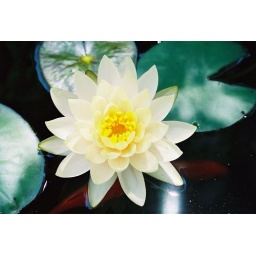
we have white, cream and hot pink water lilies in the pond